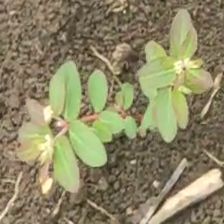
Weed species: Choti_dudhi_(Euphorbia_hirta)